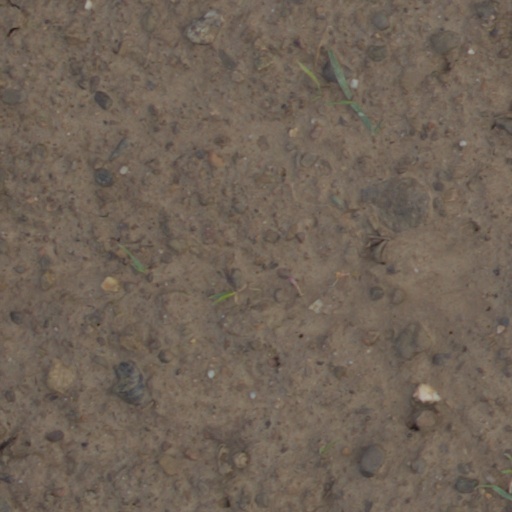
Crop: wheat